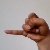
The image shows a hand gesture representing the letter 'J' in Indian Sign Language.